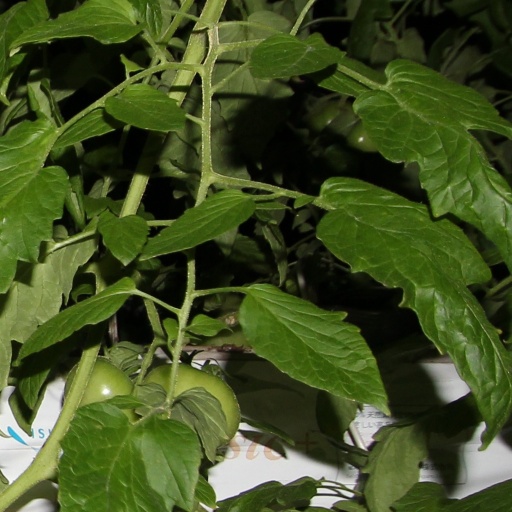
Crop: tomato